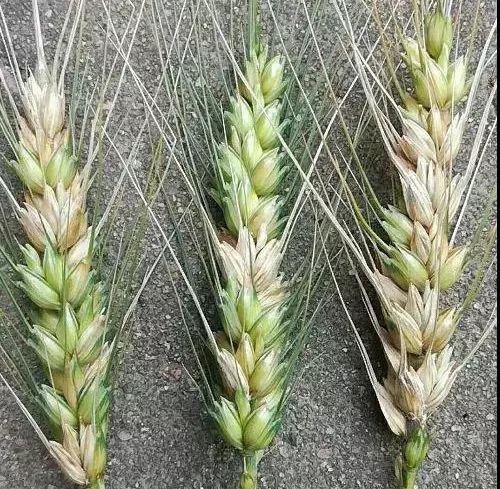
Plant: Wheat
Disease: wheat head scab